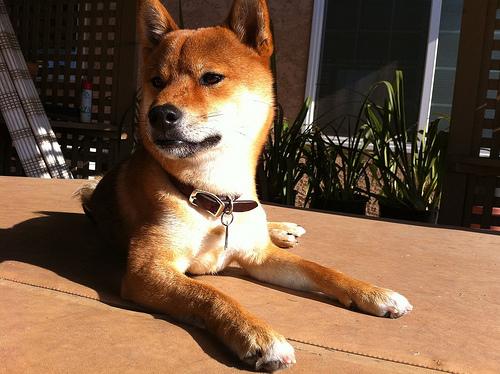
Breed: shiba inu